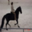
Label: horse